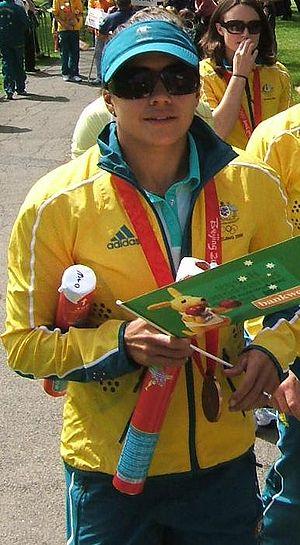
Chantal Meek est une kayakiste australienne pratiquant la course en ligne née le 19 décembre 1978 à Kent en Angleterre. Lors des Jeux olympiques d'été de 2008, elle remporte la médaille de bronze dans l'épreuve de K-4 500m.